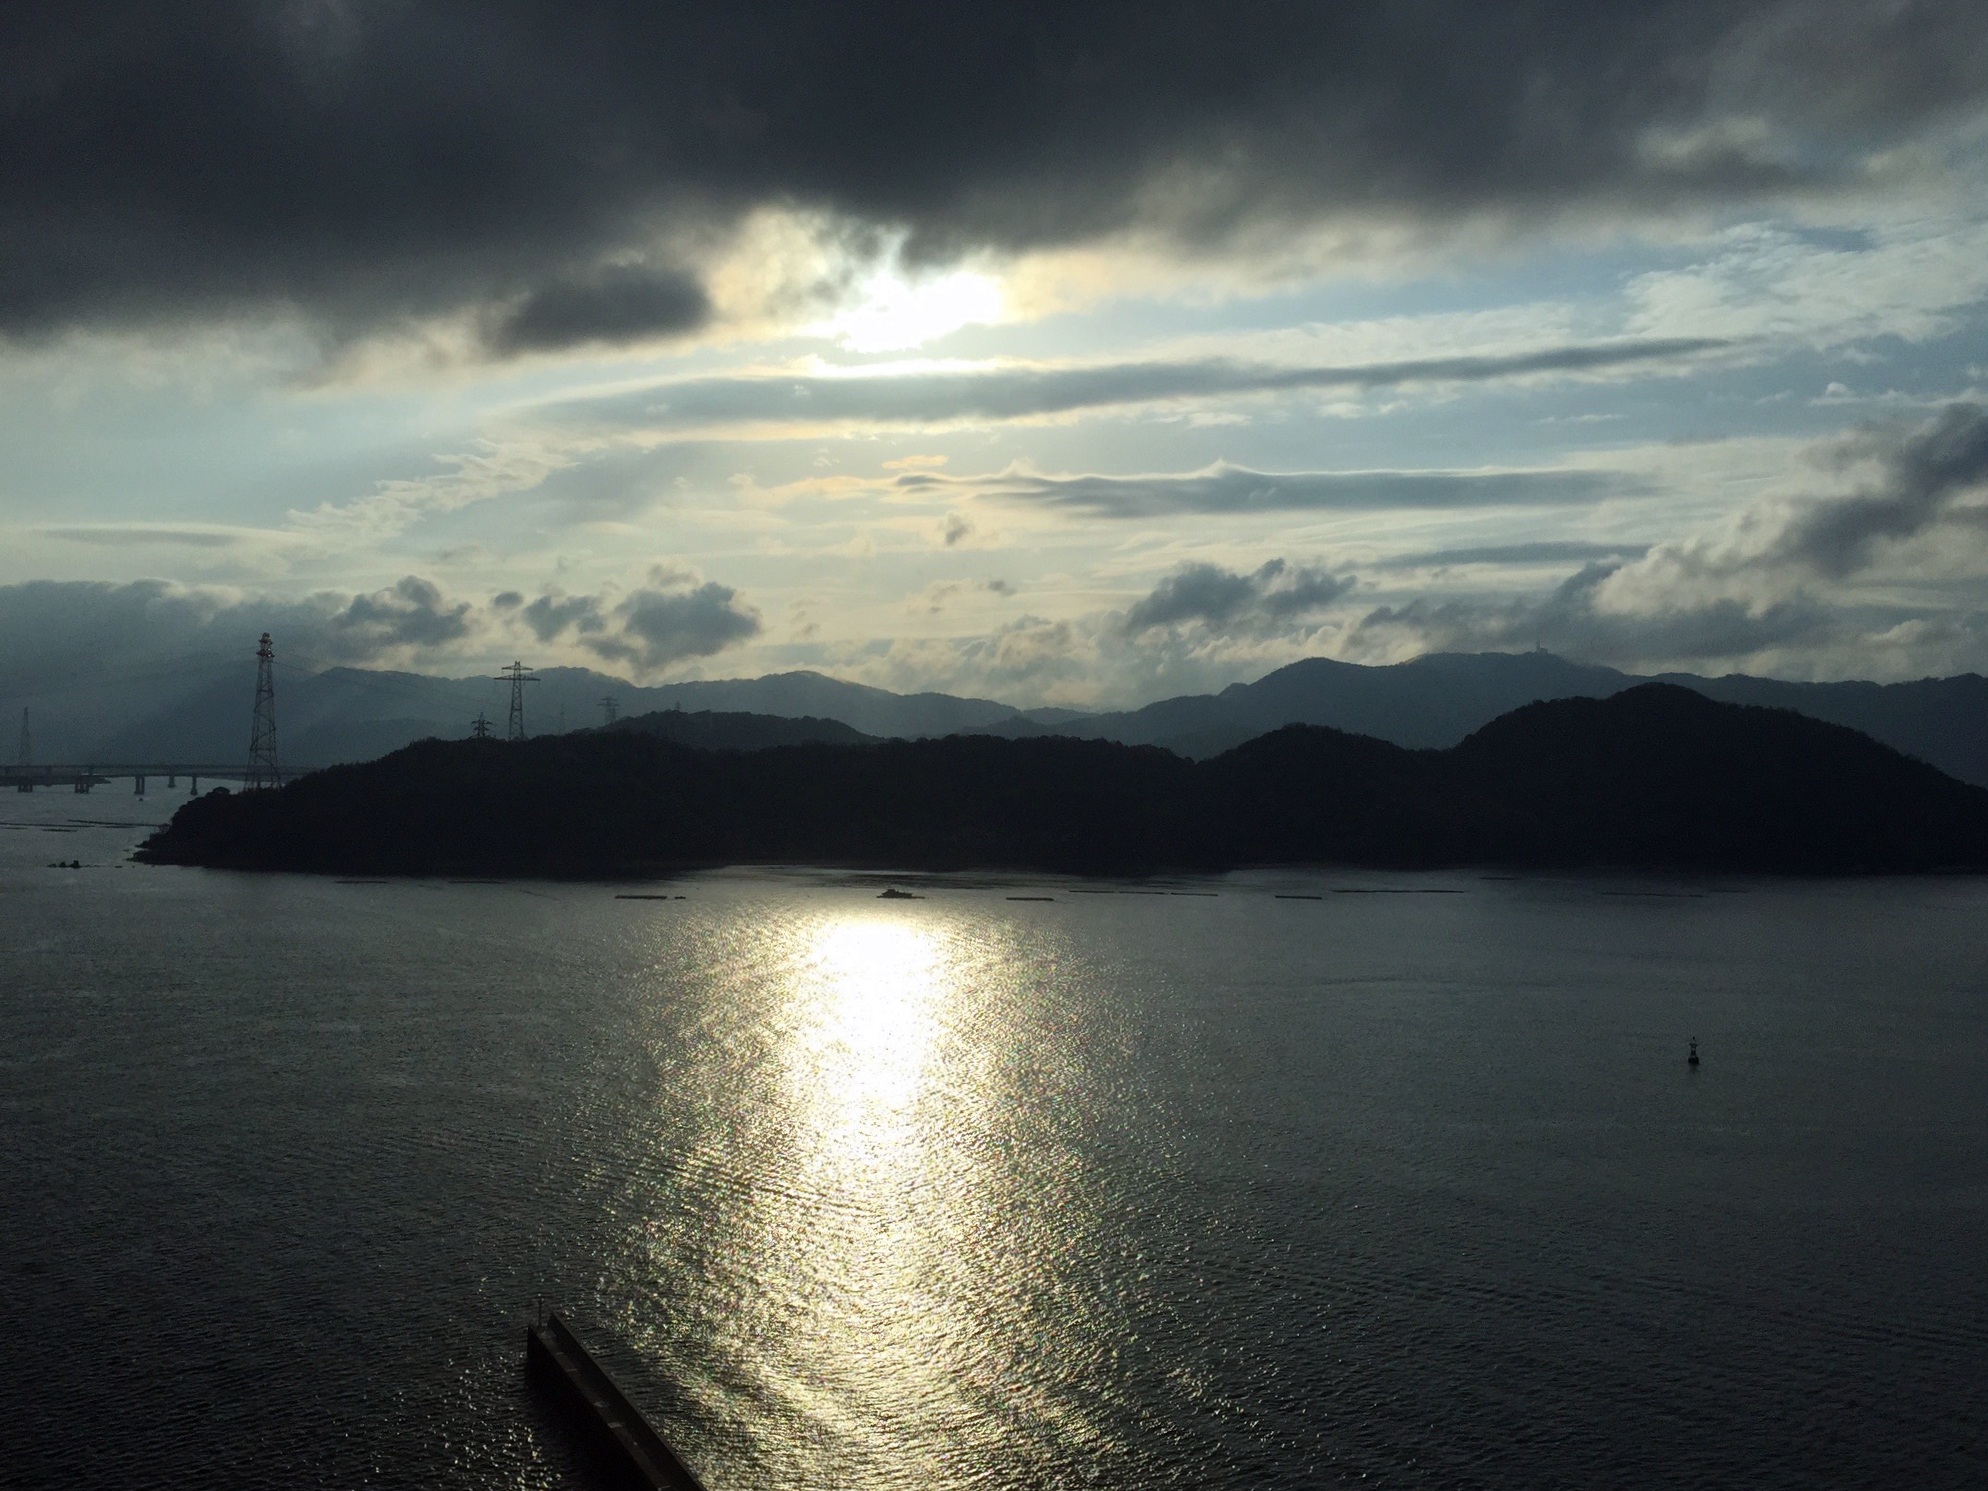
sea, coast, ocean, horizon, mountain, cloud, sky, sun, sunrise, sunset, sunlight, morning, lake, dawn, dusk, evening, reflection, bay, island, fjord, reservoir, body of water, hiroshima, loch, seto inland sea, atmospheric phenomenon